Mazo de la Roche

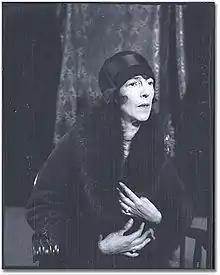
December, 1927

"Jalna" was an immediate sensation, with the public demanding sequels and prequels for the rest of de la Roche's life. Though she would continue to write other works, the series known as the "Jalna series" or the "Whiteoak Chronicles" would dominate the rest of her writing career. The series tells the story of one hundred years of the Whiteoak family covering from 1854 to 1954. The 16 "Jalna" novels were not written in sequential order, however, and each can be read as an independent story.